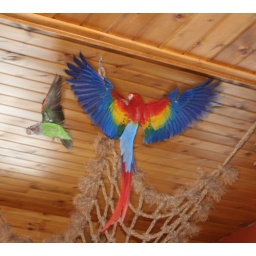
Scarlet flying with a brown headed parrot at her mom's house. She was raised by us.